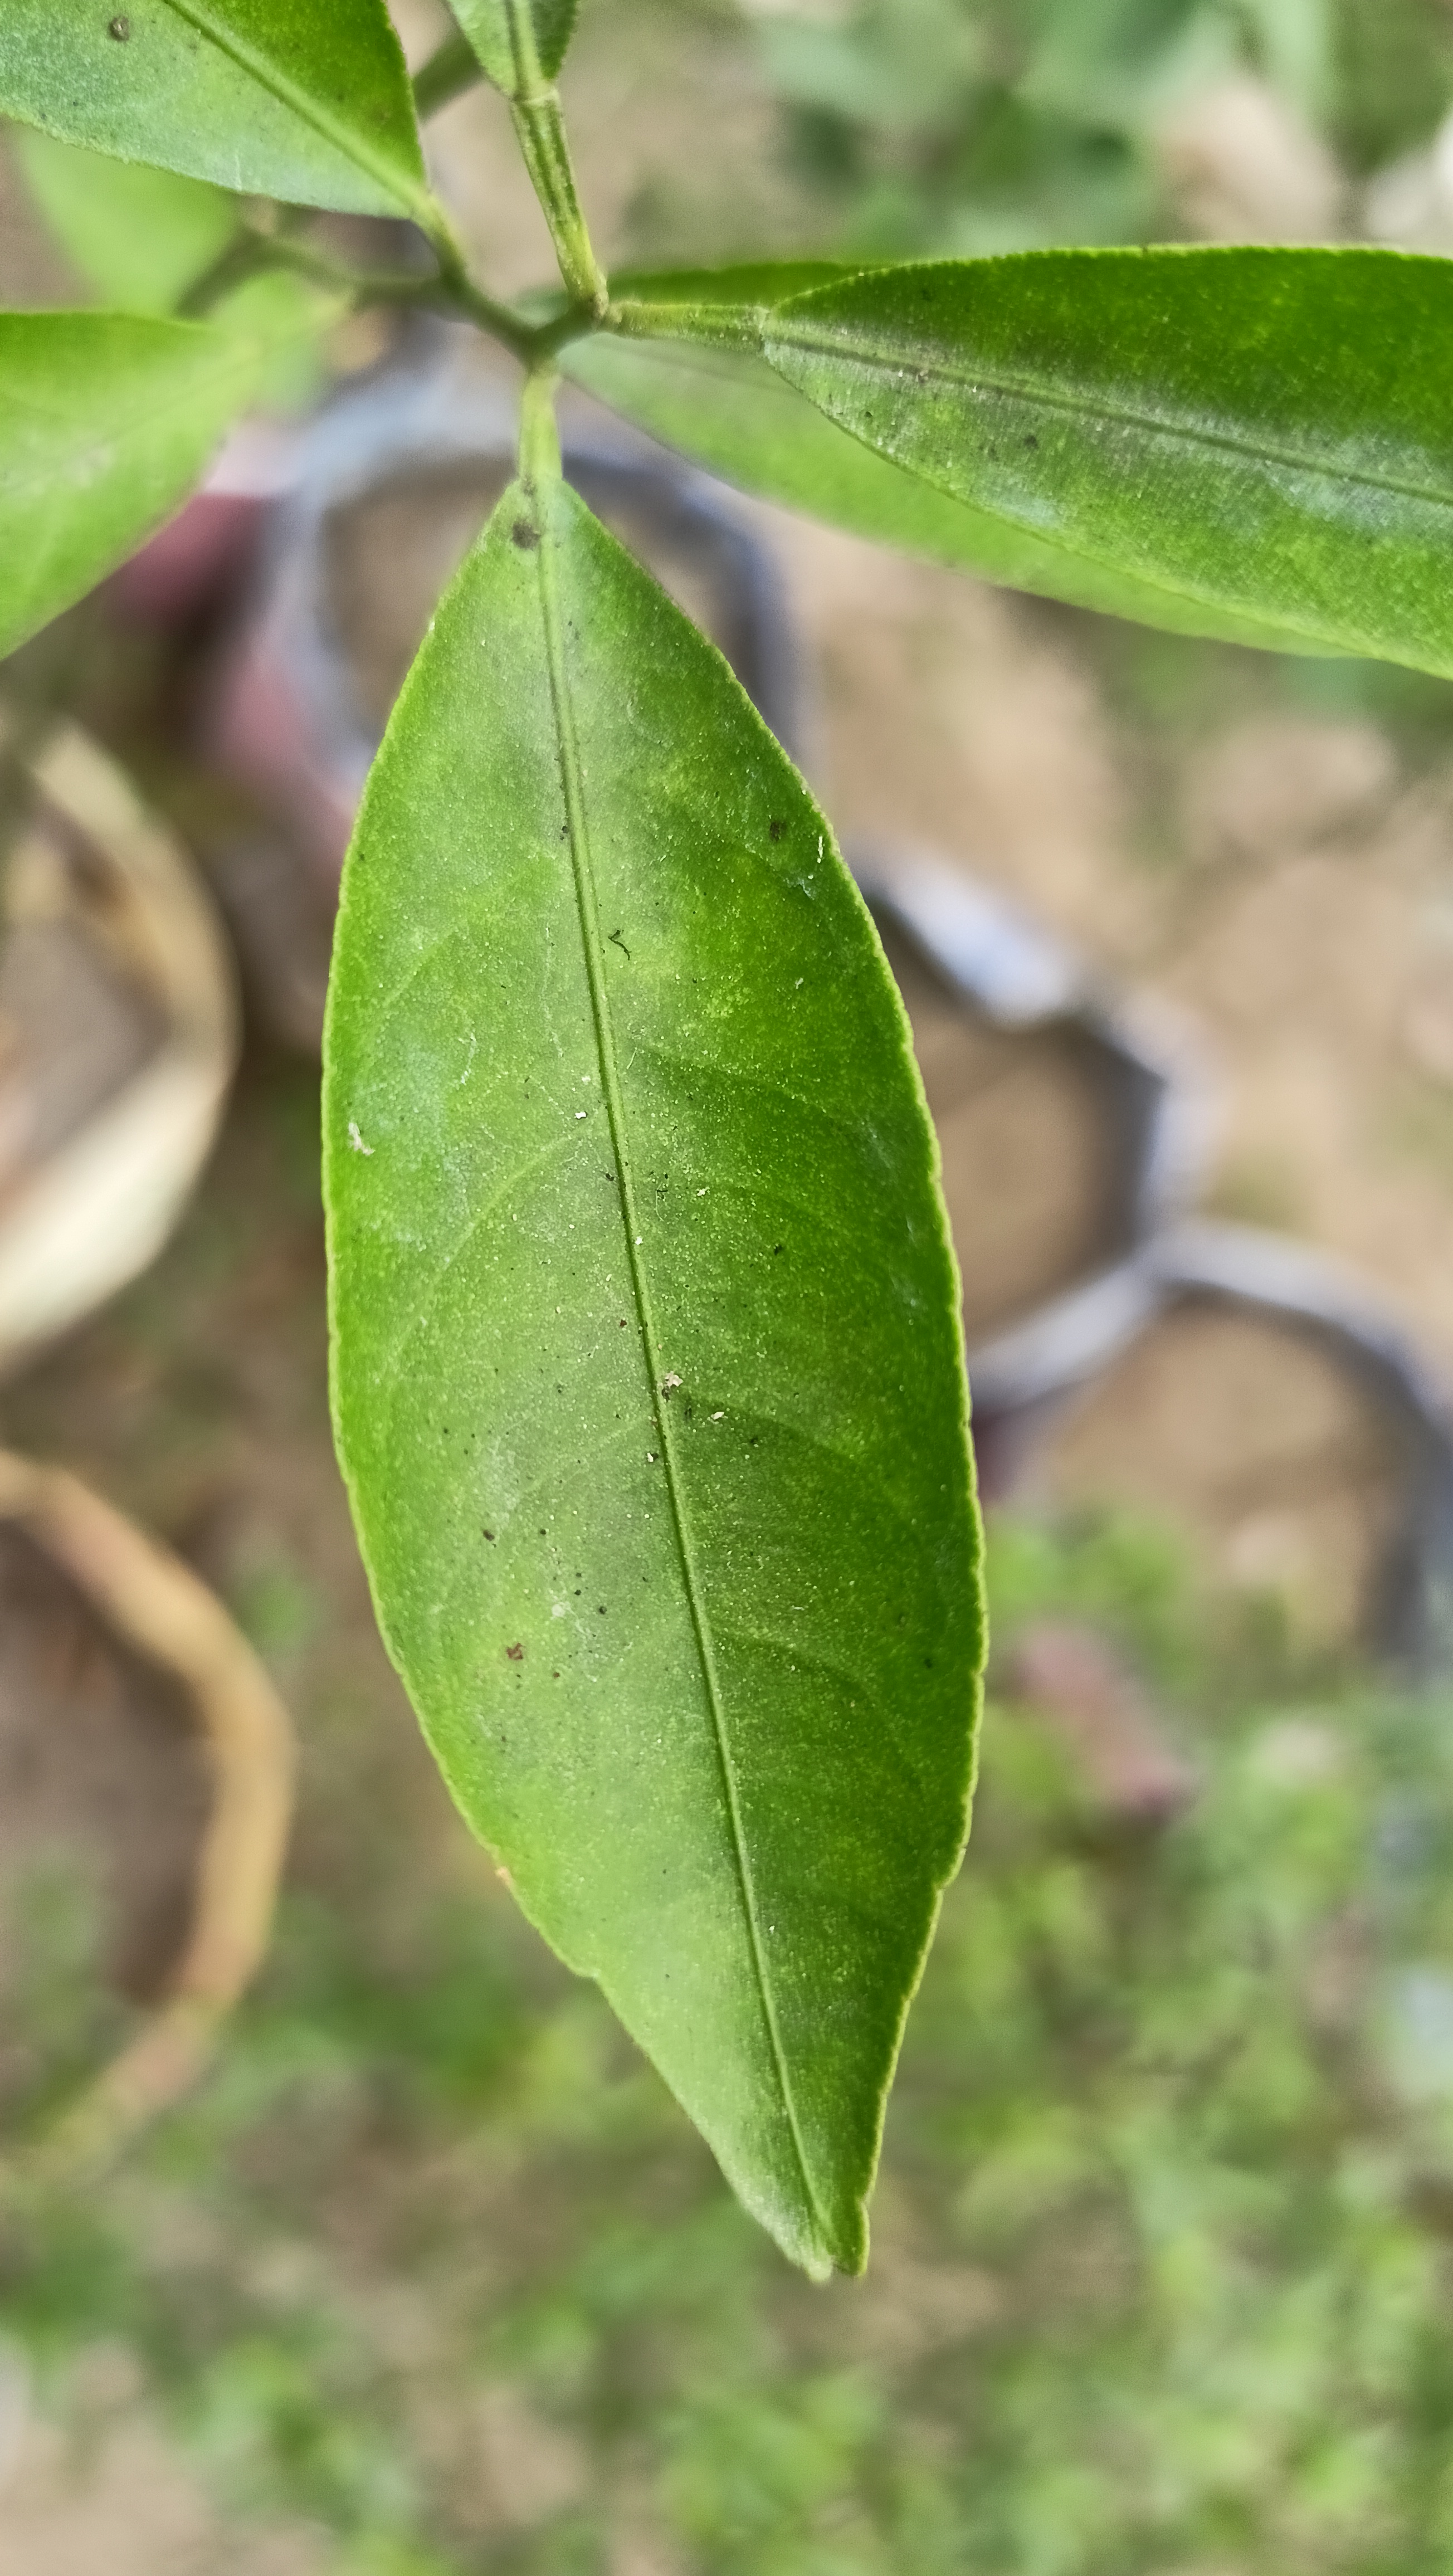
Mandarin leaf variety: Mandaring